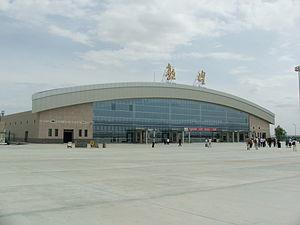
L'aéroport de Dunhuang est un aéroport desservant la ville de Dunhuang, située dans la province du Gansu, en Chine.